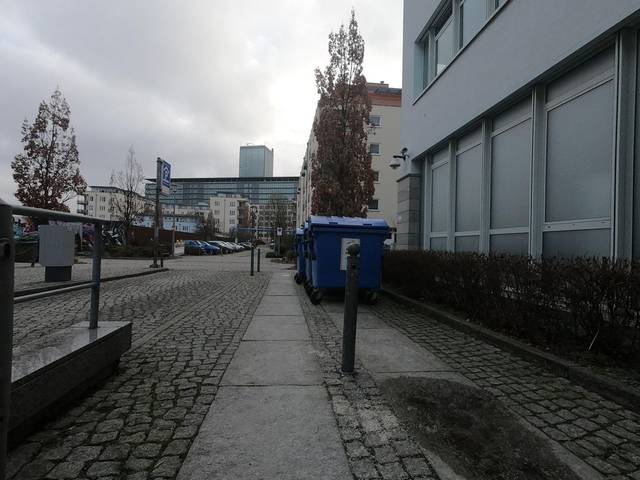
Region: Germany
Coordinates: 52.496, 13.456